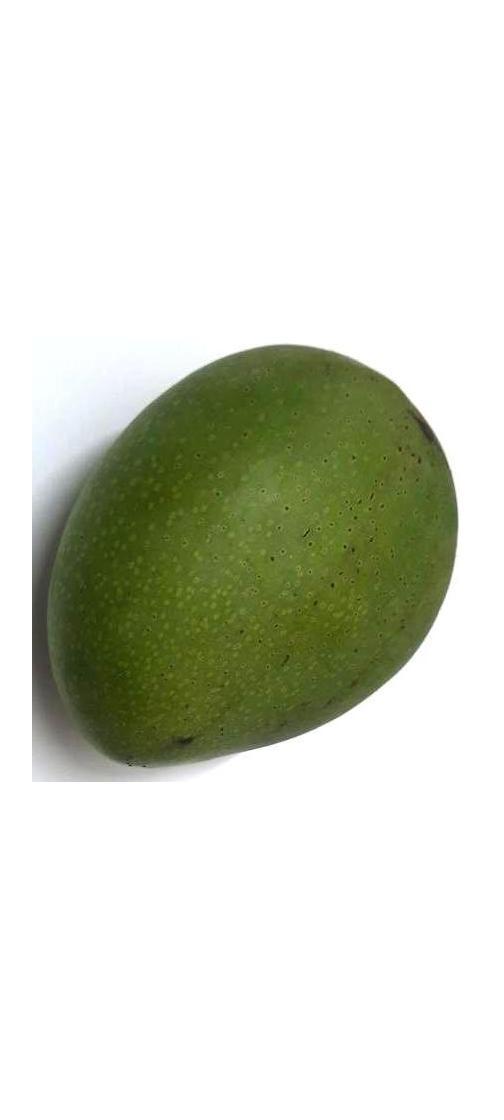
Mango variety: Ashshina Zhinuk